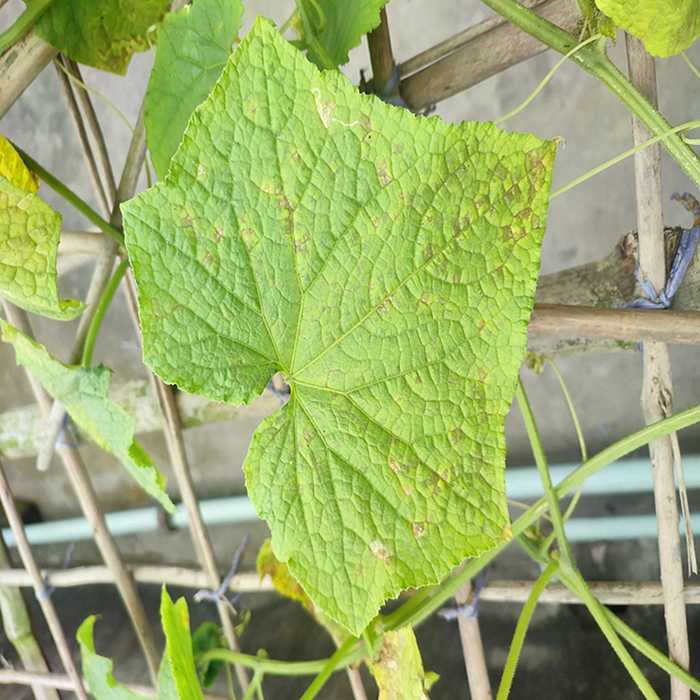
Plant: Cucumber
Label: Downy mildew